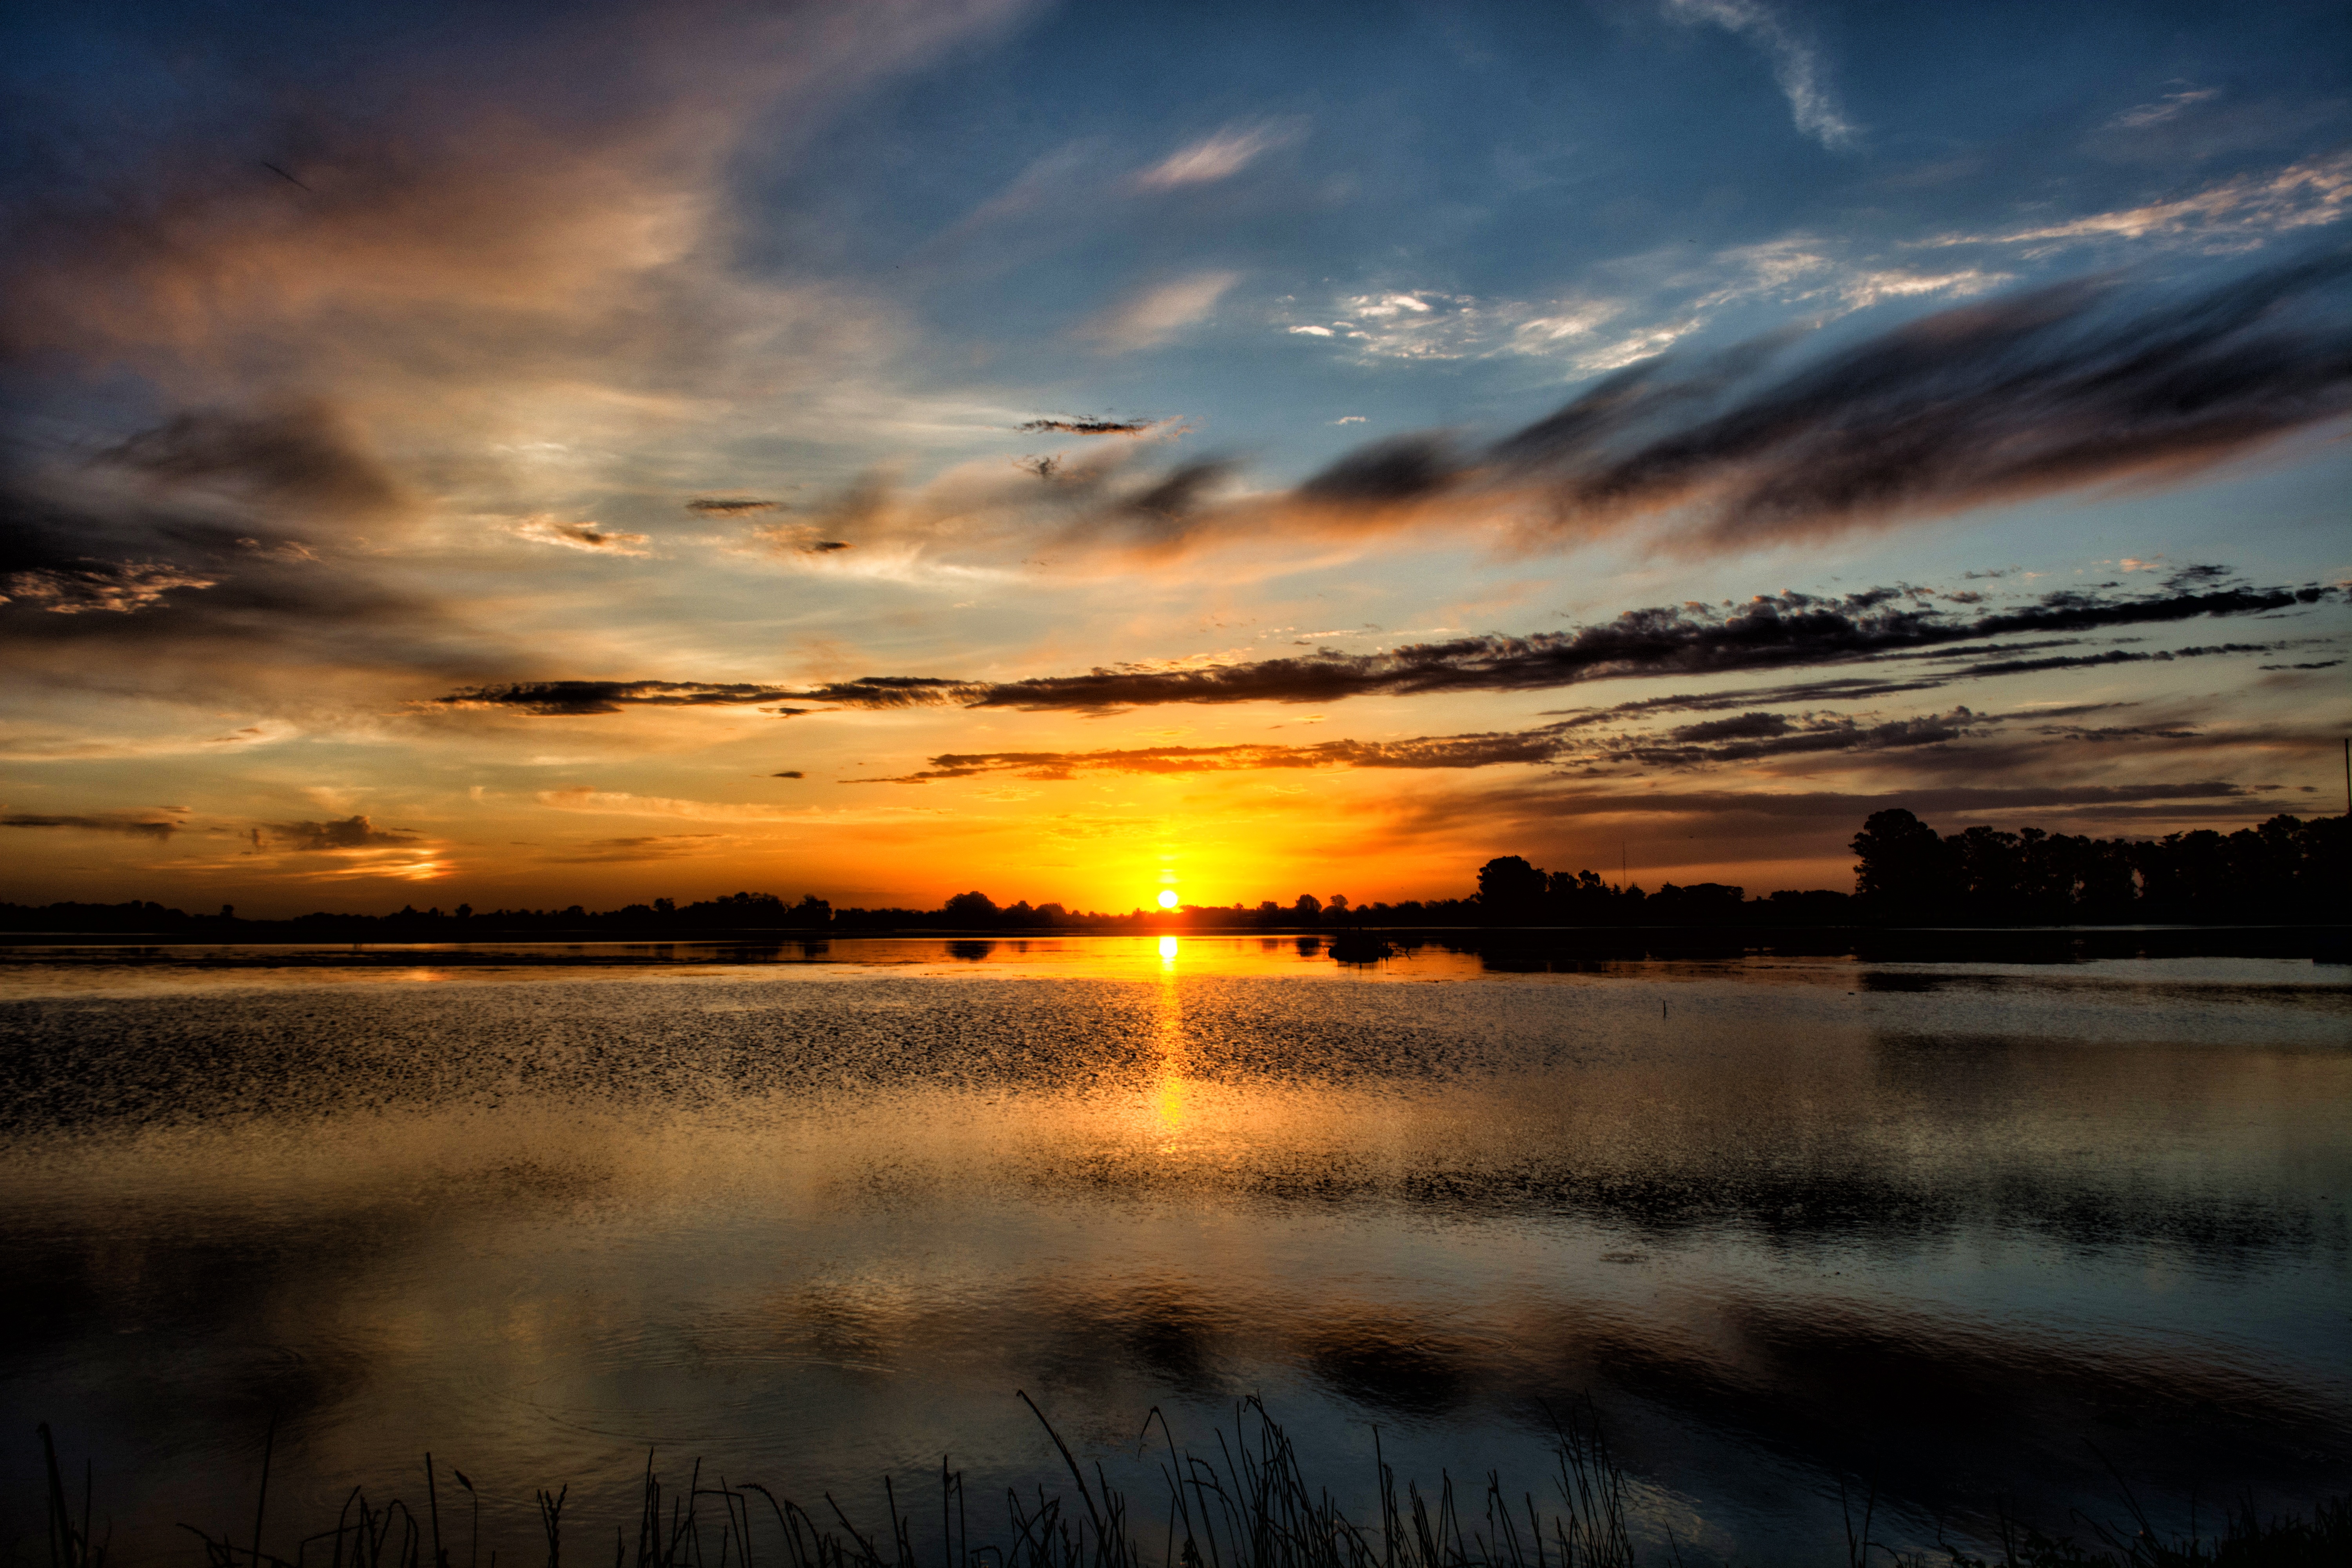
sky, reflection, nature, cloud, sunset, sunrise, afterglow, dawn, horizon, evening, morning, atmosphere, dusk, sea, sunlight, sun, meteorological phenomenon